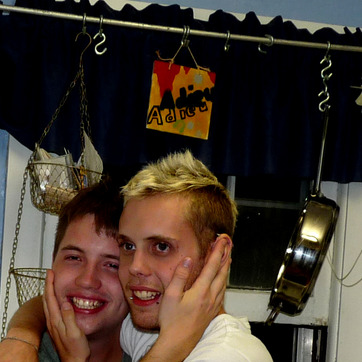
Material: hair